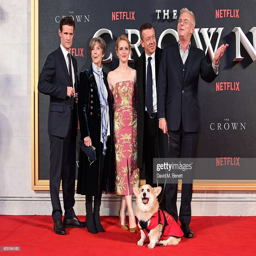
celebrity , actor , actor , dramatist and film director attend the world premiere .